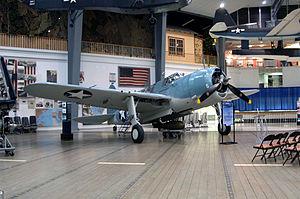
Le Brewster SB2A Buccaneer est un monoplan monomoteur biplace américain construit pendant la Seconde Guerre mondiale. Il a aussi été désigné sous le nom de « Bermuda Mk.I » dans la Royal Air Force et de « A-34 Bermuda » dans l'US Army Air Corps.